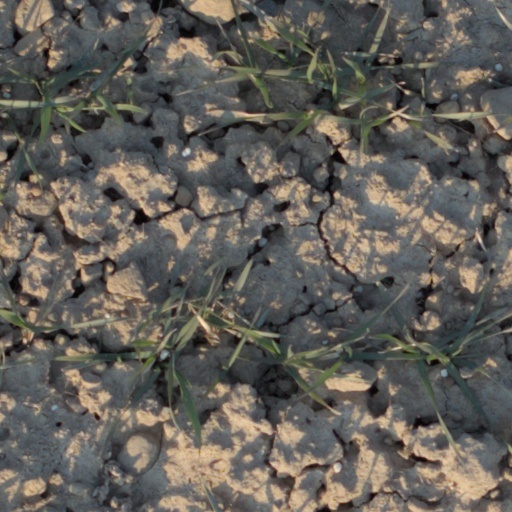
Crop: wheat